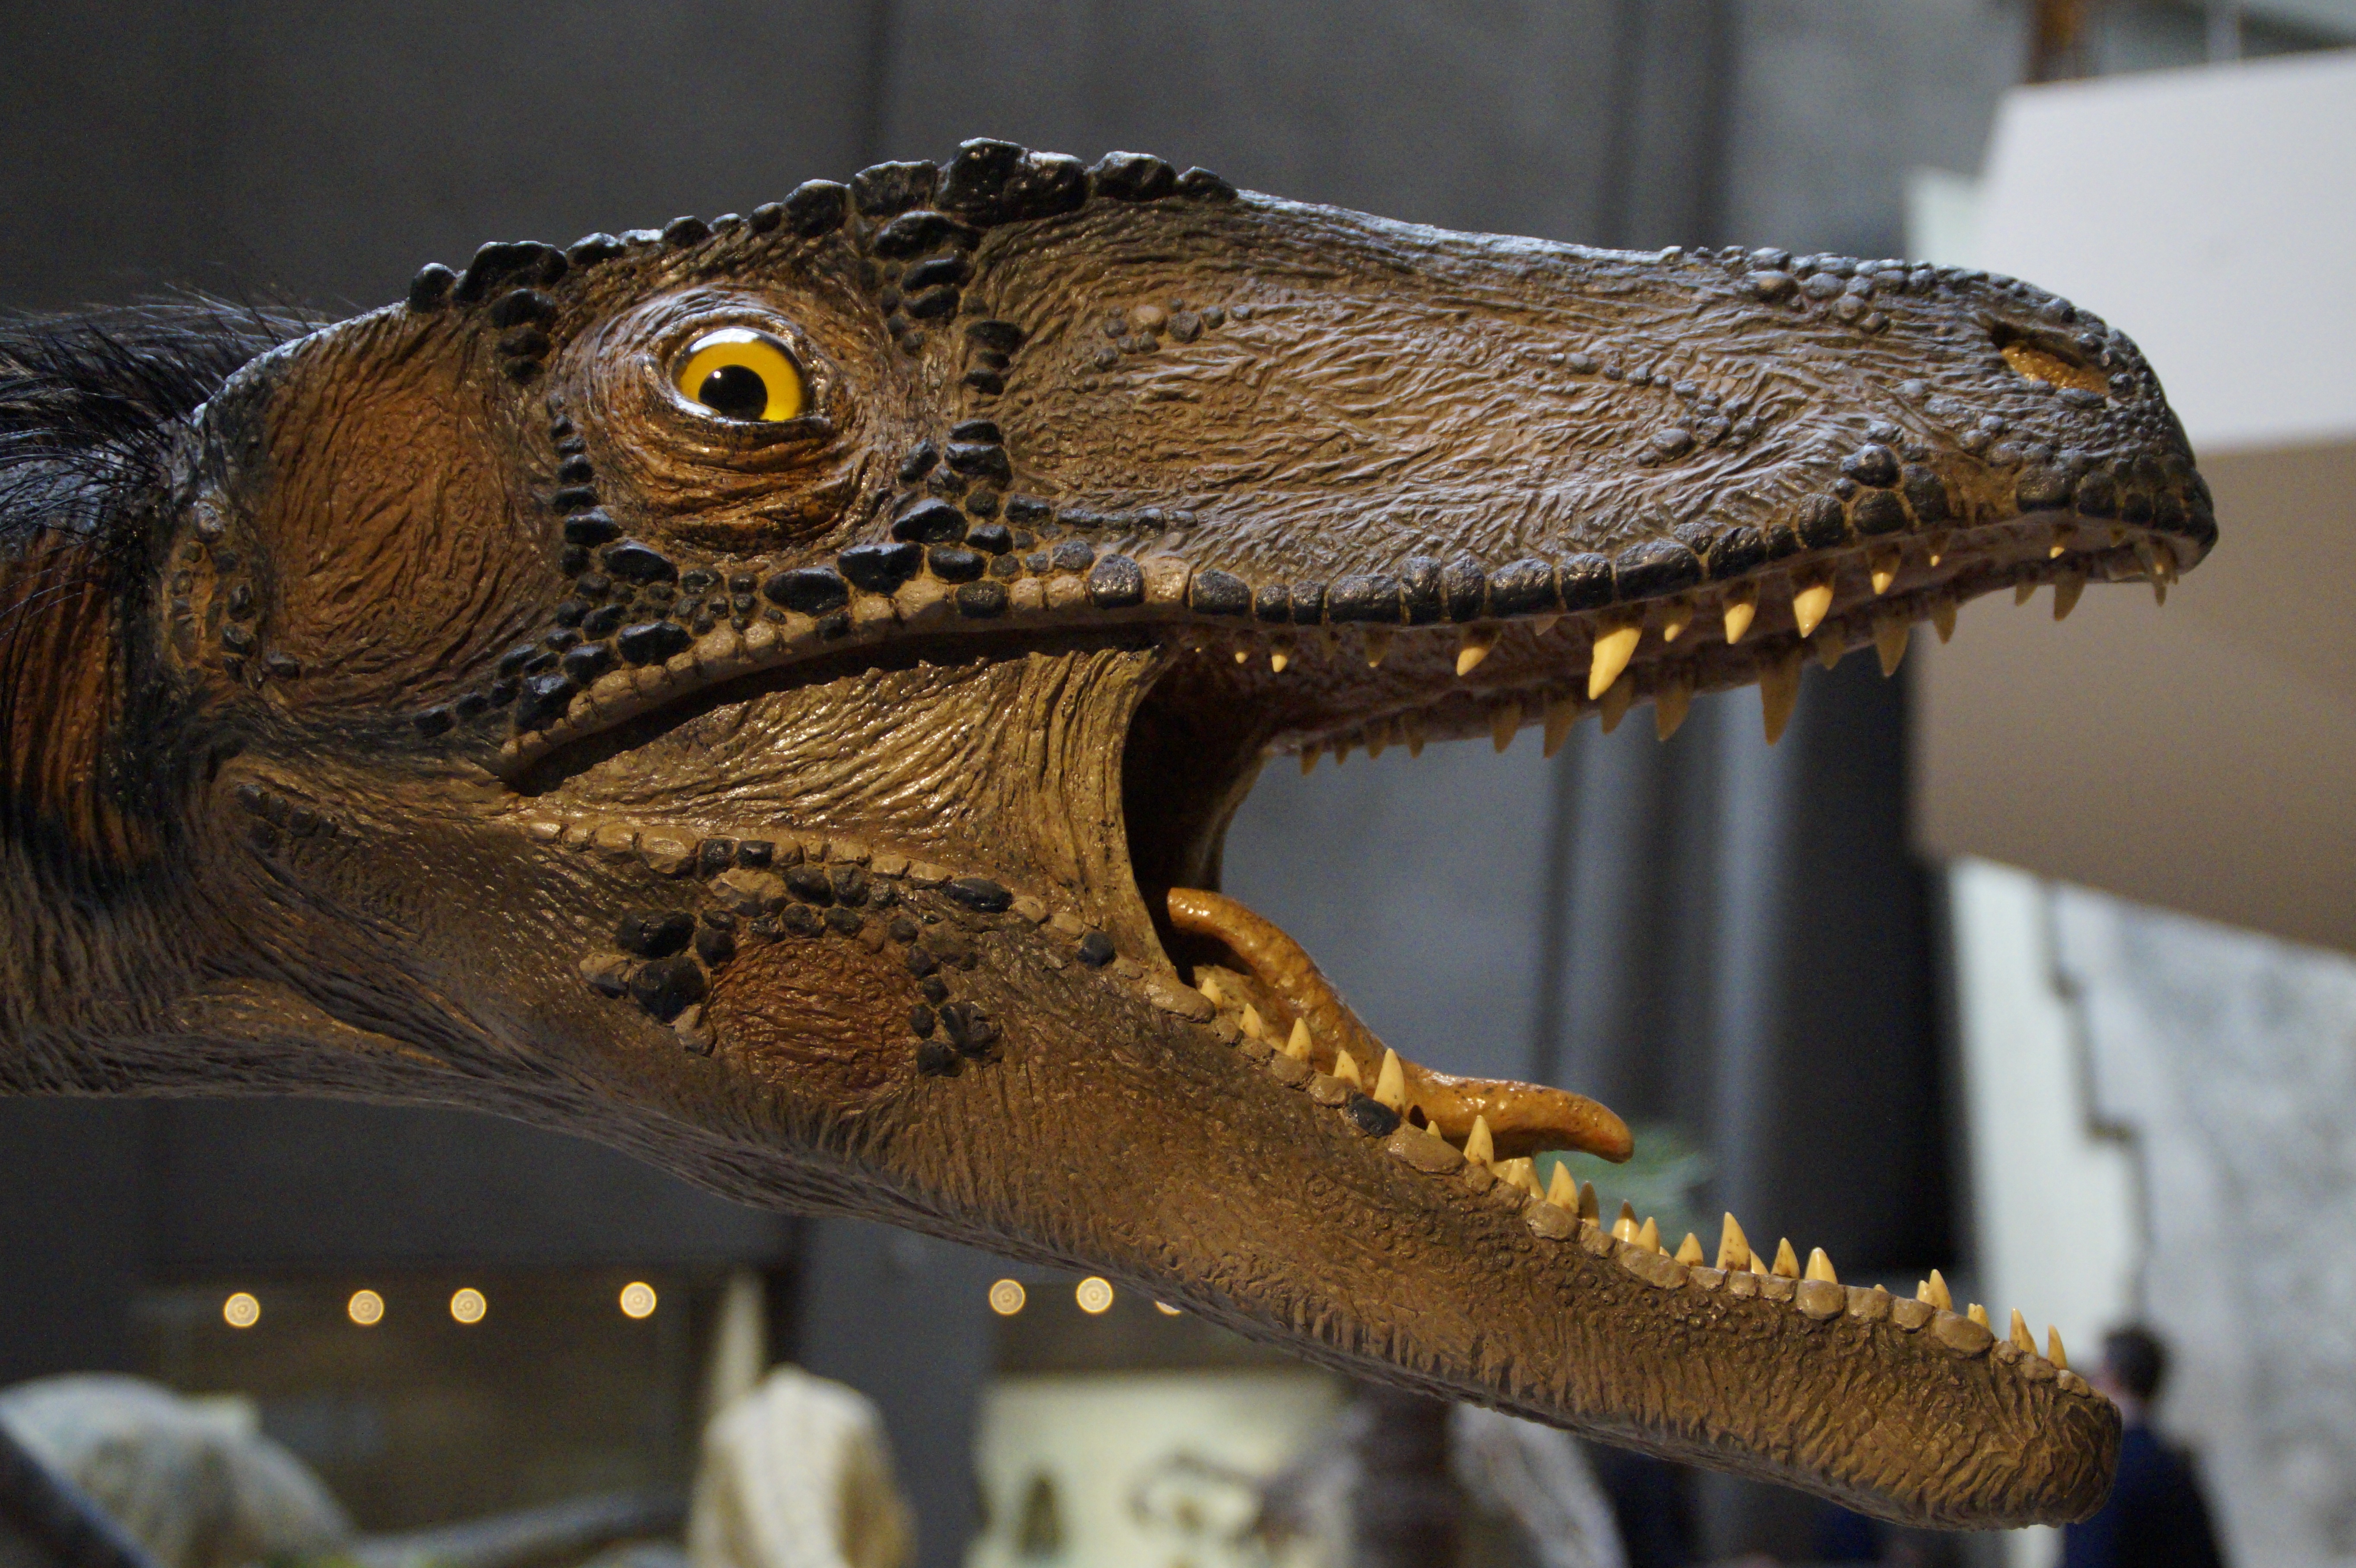
nature, museum, reptile, fauna, lizard, natural history museum, close up, head, creepy, evolution, exhibit, replica, dinosaur, dangerous, tyrannosaurus, macro photography, dino, urtier, prehistoric times, museum of natural history, hagbard, giant lizard, velociraptor